1960s decor

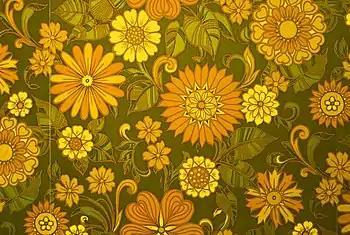
A typical example of 1960s wallpaper. Note the pea green and saffron colours and the flowery psychedelic design, common during this period.

1960s décor refers to a distinct style of interior decoration that became prominent in the 1960s and early 1970s. Green, (such as pea green and drab), yellow, pink, and orange (such as peach and saffron) hues were popular for wallpaper, carpets, curtains, sofas, chair seats, and cushions, often with patterns or bright flowers. English decorator David Hicks was an important influence on interiors in the 1960s, inspired by bright colours associated with India. Hicks popularized use of "psychedelic patterns and acid-edged colors," peaking in the period 1967–1973, a time when there was interest in the Hippie movement and "flower power." In the same era, Dorothy Draper, one of Manhattan's top interior decorators of the 1960s, used 'dull' white and 'shiny' black as one of her favorite combinations.